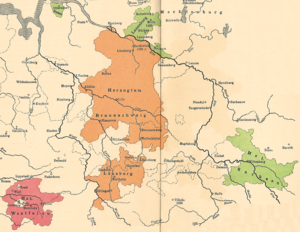
Le duché de Saxe était un des cinq duchés ethniques germaniques de la Francie orientale, fondé au IXᵉ siècle. Ce duché médiéval couvrait le nord du royaume de Germanie, s'étendant sur le territoire des tribus saxonnes entre les rives du Rhin inférieur et l'Elbe. Les domaines de la Saxe primitive ont été conquis par les forces de Charlemagne dans la guerre des Saxons jusqu'en 804 et progressivement intégrés à l'Empire carolingien.
Le duché de Brunswick-Lunebourg était une principauté et un État du Saint-Empire romain germanique, situé dans l'actuel Land de Basse-Saxe. C'est l'une des entités suivantes de l'ancien duché de Saxe, créée en 1235 lorsque l'empereur Frédéric II donna le fief à Othon « l'Enfant » de la famille des Welf.
Le duché de Saxe-Wittemberg était un État du Saint-Empire romain au Moyen Âge tardif. Il émergea lors de la partage du duché de Saxe sous le règne de la maison d'Ascanie en 1296. Le duché fut le précurseur de l'électorat de Saxe qui est créé en 1356 avec le transfert du privilège électoral aux ducs de Saxe-Wittemberg par la Bulle d'or de l'empereur Charles IV.
La principauté de Brunswick-Wolfenbüttel, fut un État du Saint-Empire romain germanique issu d'une scission du duché de Brunswick-Lunebourg en 1269. Ce duché, sous le règne de la dynastie des Welf, a existé jusqu'à la dissolution de l'empire en 1806 ; son histoire complexe est jalonnée par de nombreuses divisions puis refusions.
Othon Iᵉʳ, né vers 1204 et mort le 9 juin 1252 à Lunebourg, est le premier duc de Brunswick-Lunebourg de 1235 jusqu'à sa mort. Issu de la puissante dynastie des Welf, il est appelé « Othon l'Enfant » pour le distinguer de son oncle, l'empereur Othon IV.
La Saxe est une région historique d'Allemagne qui correspond au Land de Saxe et à la région du cours moyen de l’Elbe centrée sur l'ancienne marche de Misnie. Ces territoires ont été acquis par la maison de Wettin et soumis à l'autorité des électeurs et rois de Saxe.